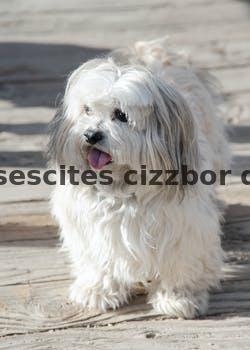
Label: Watermark